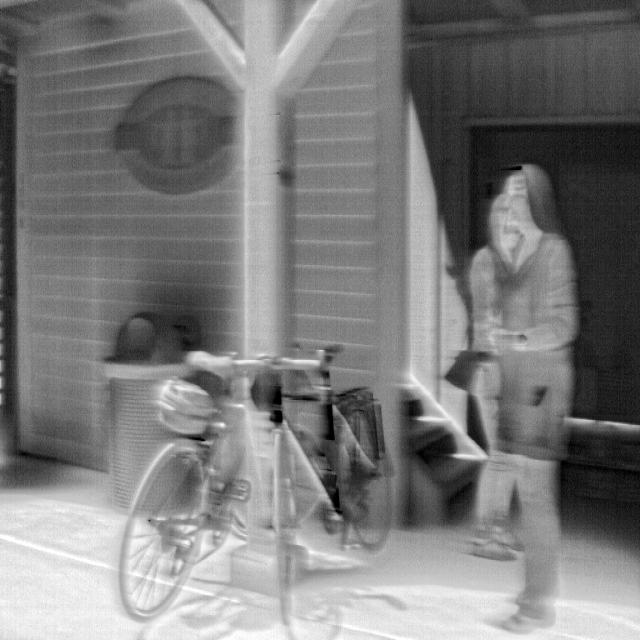
Detected objects:
label: person
label: person